Daniel Abraham (author)

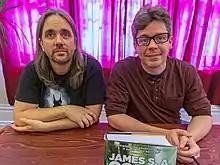
James S.A. Corey (Ty Franck, left, and Daniel Abraham) in 2014

The first book, "Leviathan Wakes", was published in June 2011 by Orbit, Abraham's publishing house for his fantasy series "The Dagger and the Coin". The novel was nominated for the Hugo Award in 2012 and received acclaim from the science fiction community. A prequel short story titled "The Butcher of Anderson Station" was published in October 2011 and provides background to one of the secondary characters of "Leviathan Wakes", Colonel Fred Johnson.